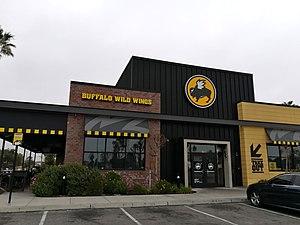
Buffalo Wild Wings Grill & Bar est une franchise américaine de bars et restaurants célèbres pour leurs ailes de poulet cuisinées. L'enseigne possède plus de 430 restaurants, dont environ 290 sont en franchises, à travers 35 États des États-Unis.